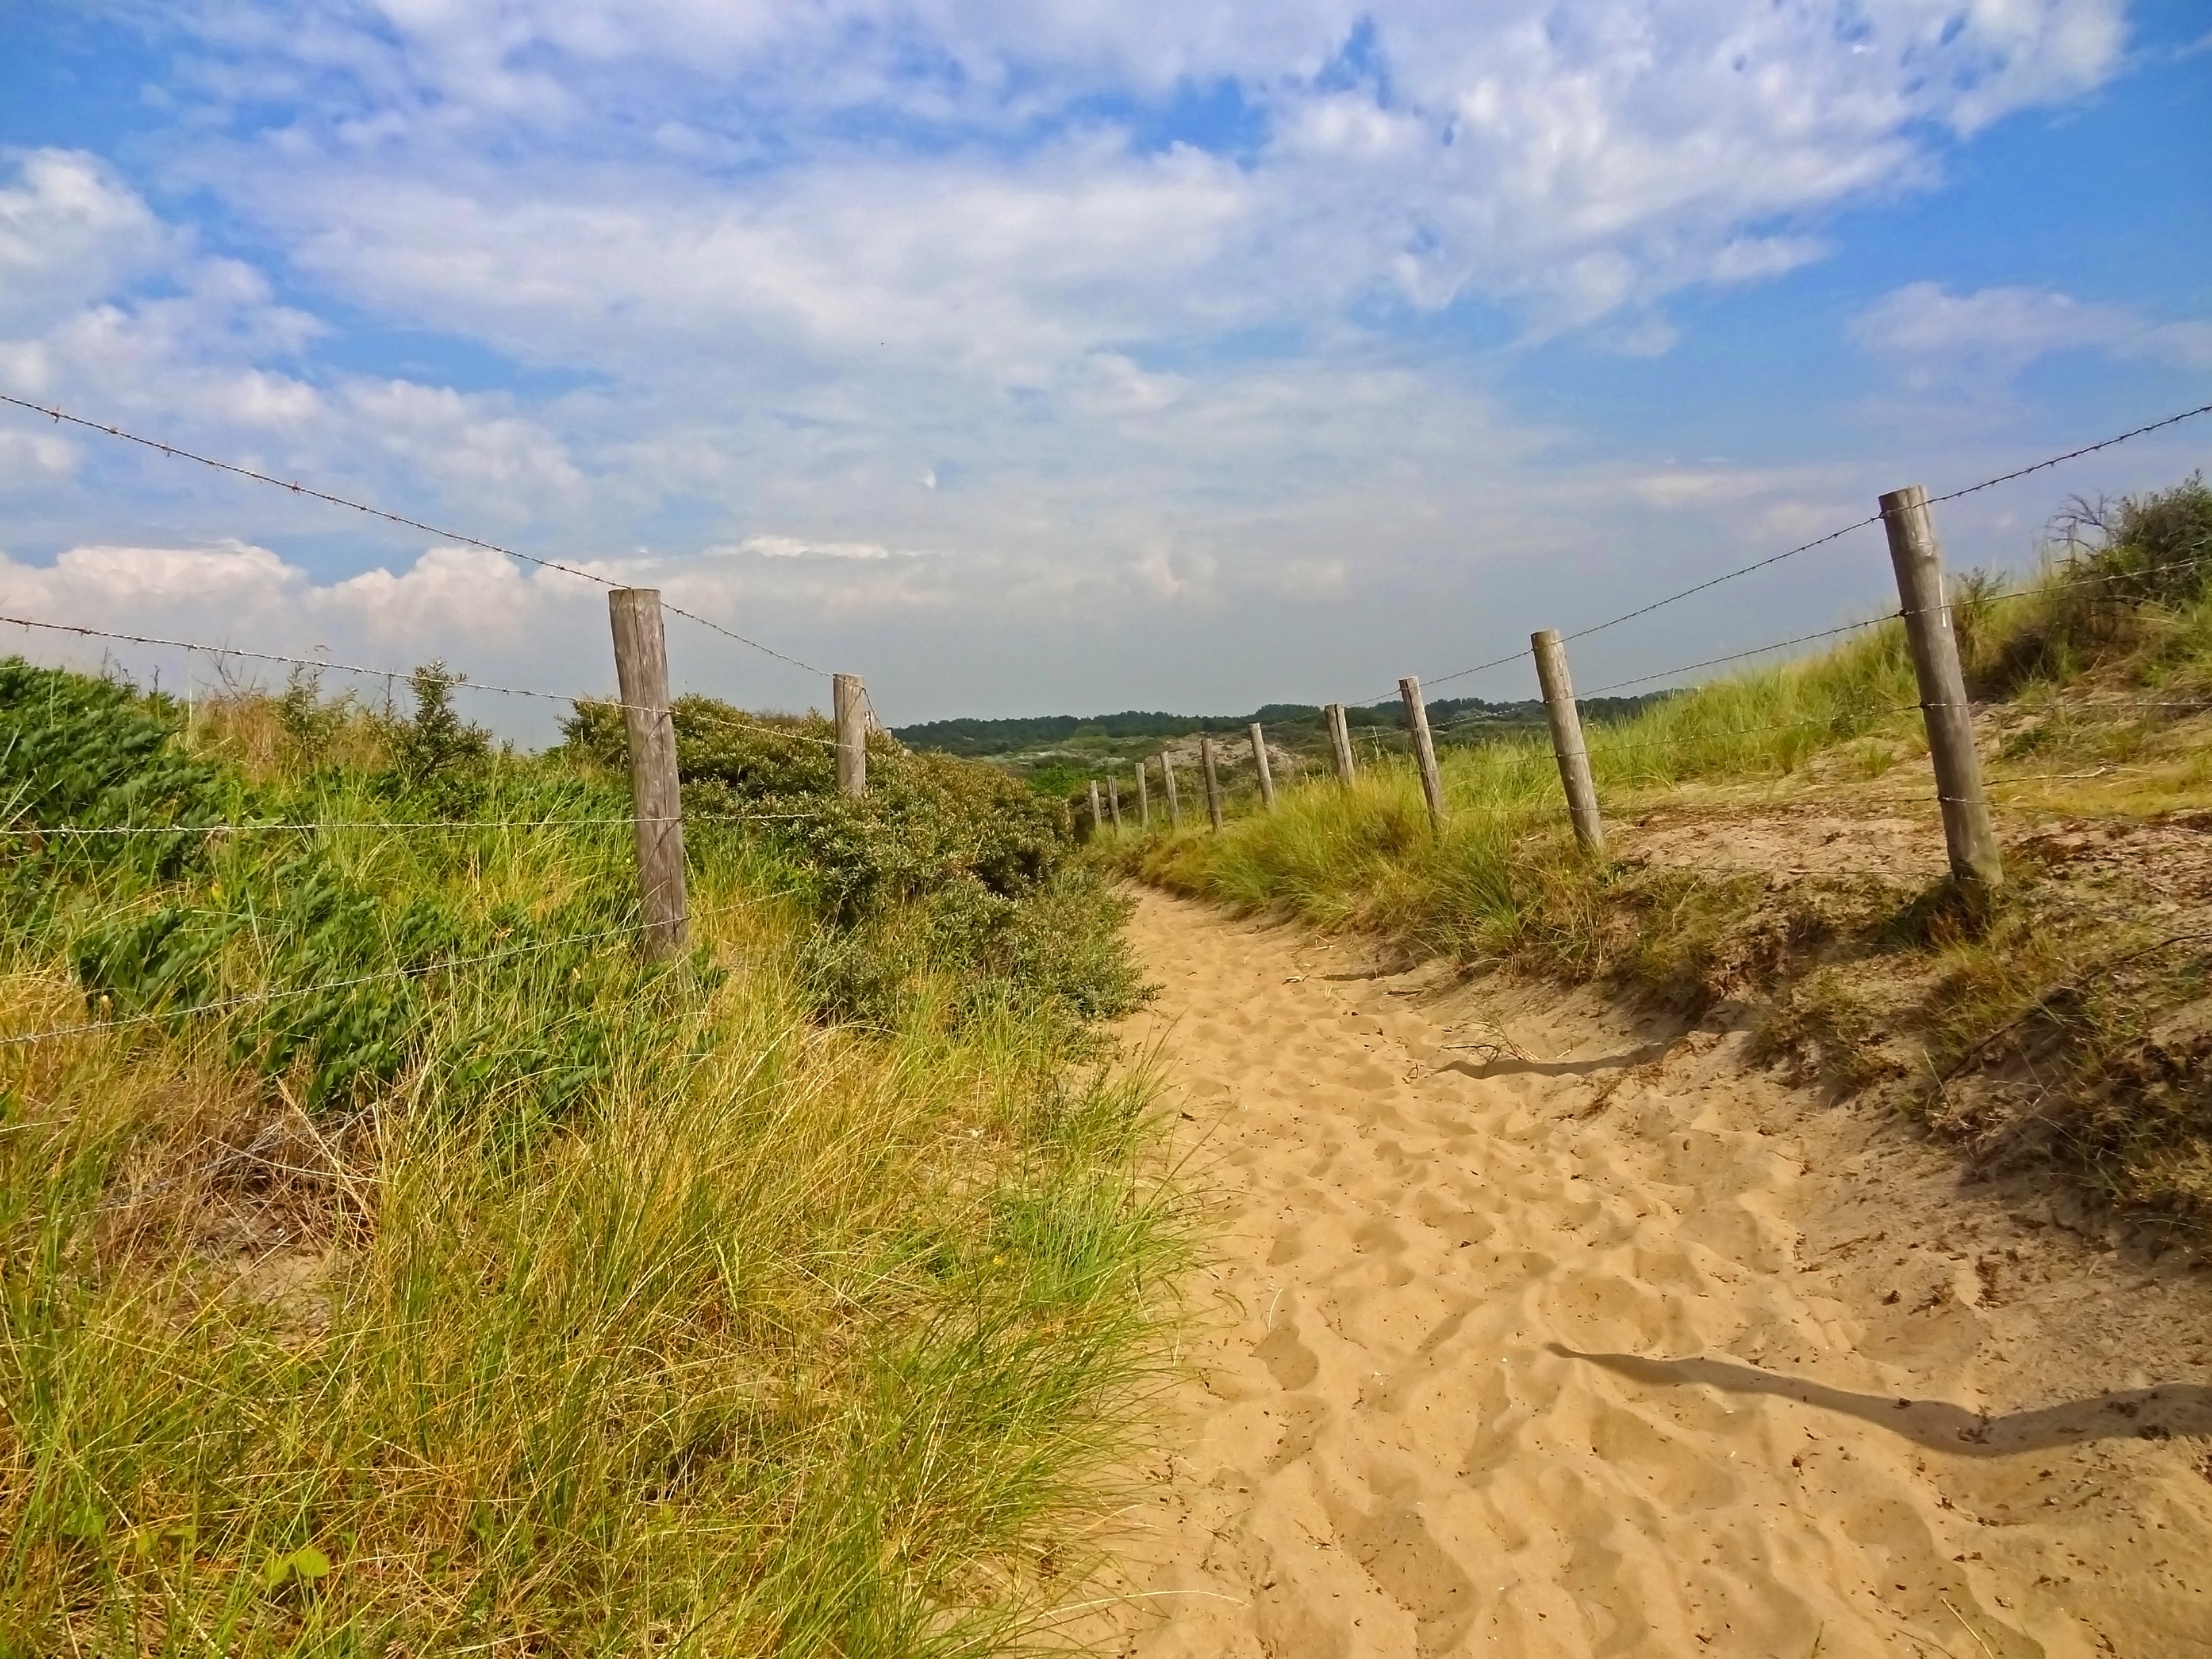
beach, landscape, sea, path, grass, mountain, trail, field, prairie, hill, summer, dirt road, soil, agriculture, ridge, dunes, holidays, grassland, habitat, away, north sea, ecosystem, rural area, sand beach, nature reserve, sand dunes, dune landscape, natural environment, land lot, brecca